St Aidan's College, Durham

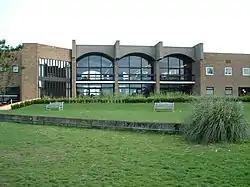
Front view of the central building

The college has its origins in the small group of women, known as home students, who were first allowed to study at Durham in 1895. At that time, and indeed until the Second World War, it was considered unsuitable for female students to live in lodgings: they either had to be members of a college or to live at home. The numbers were never very large; for example, in 1936 there were only five. However, a substantial increase in the number of female students after 1945 meant that the former group of home students was reorganised, emerging as the St Aidan's Society in 1947.